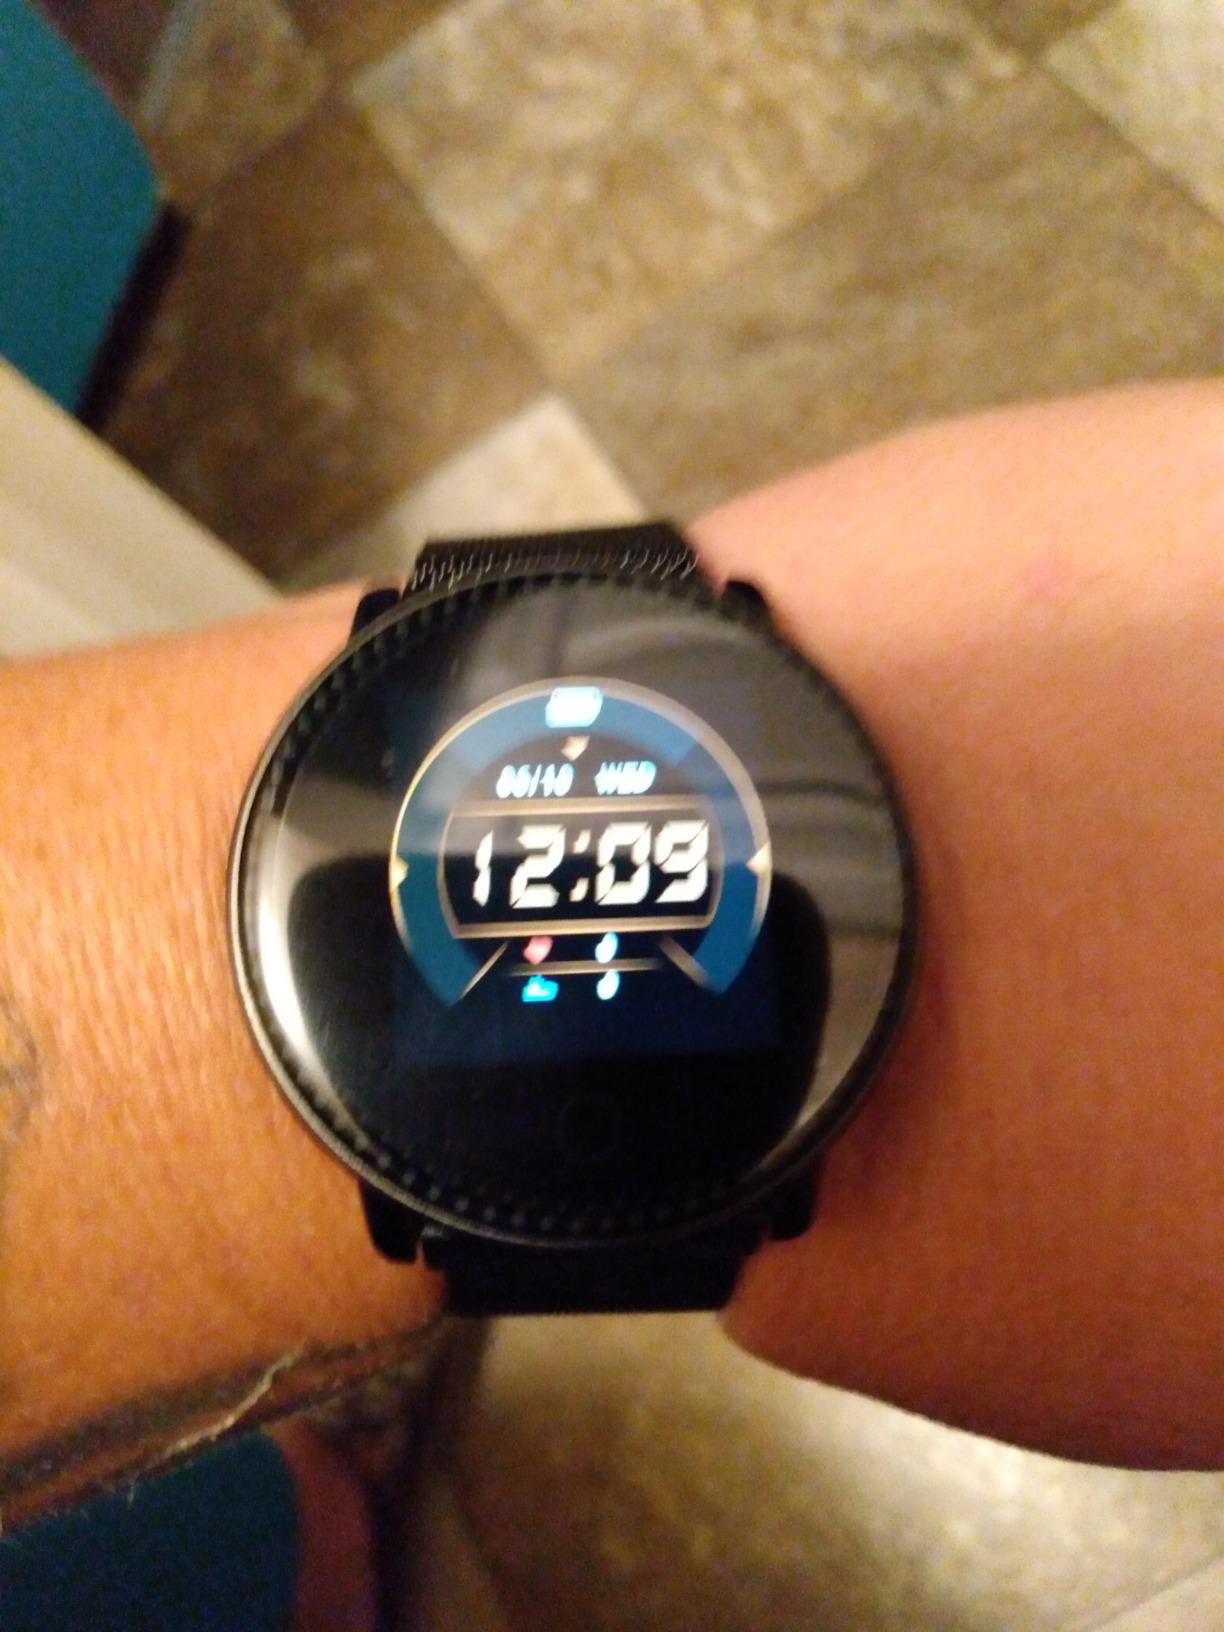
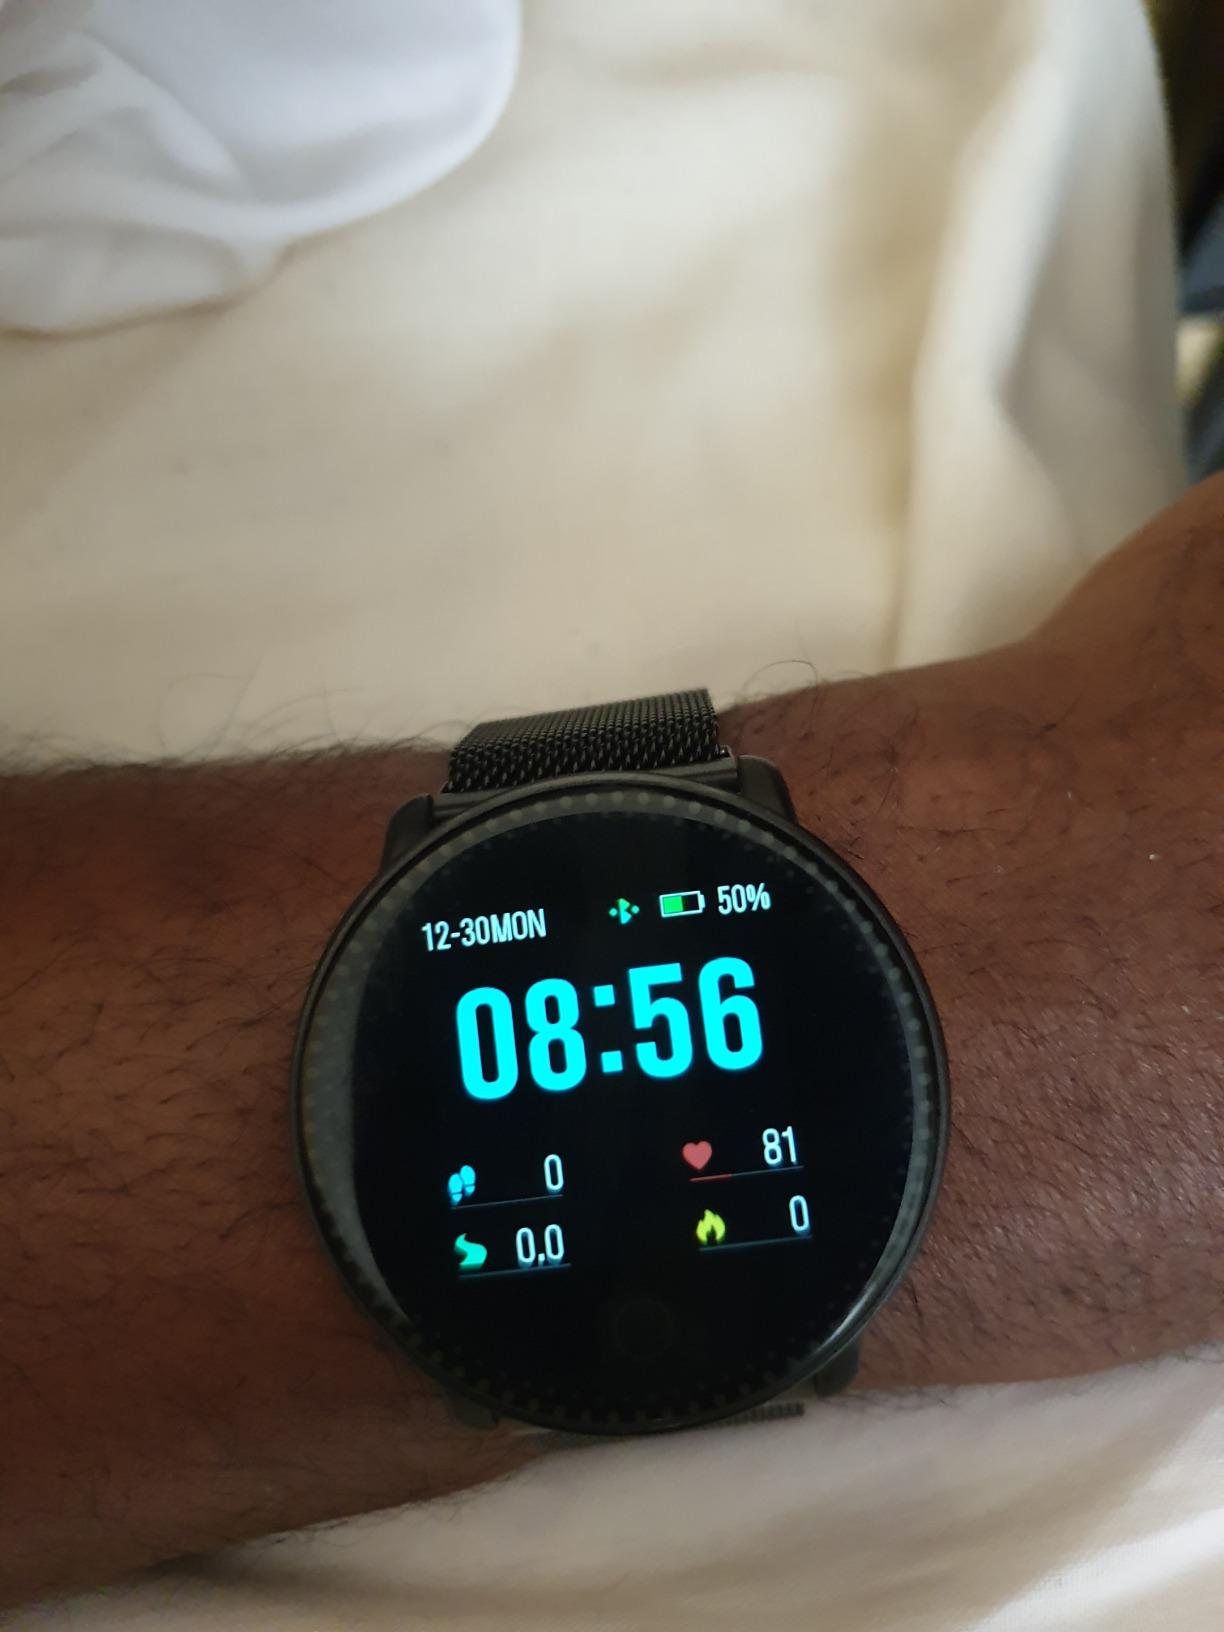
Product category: smartwatch
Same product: yes